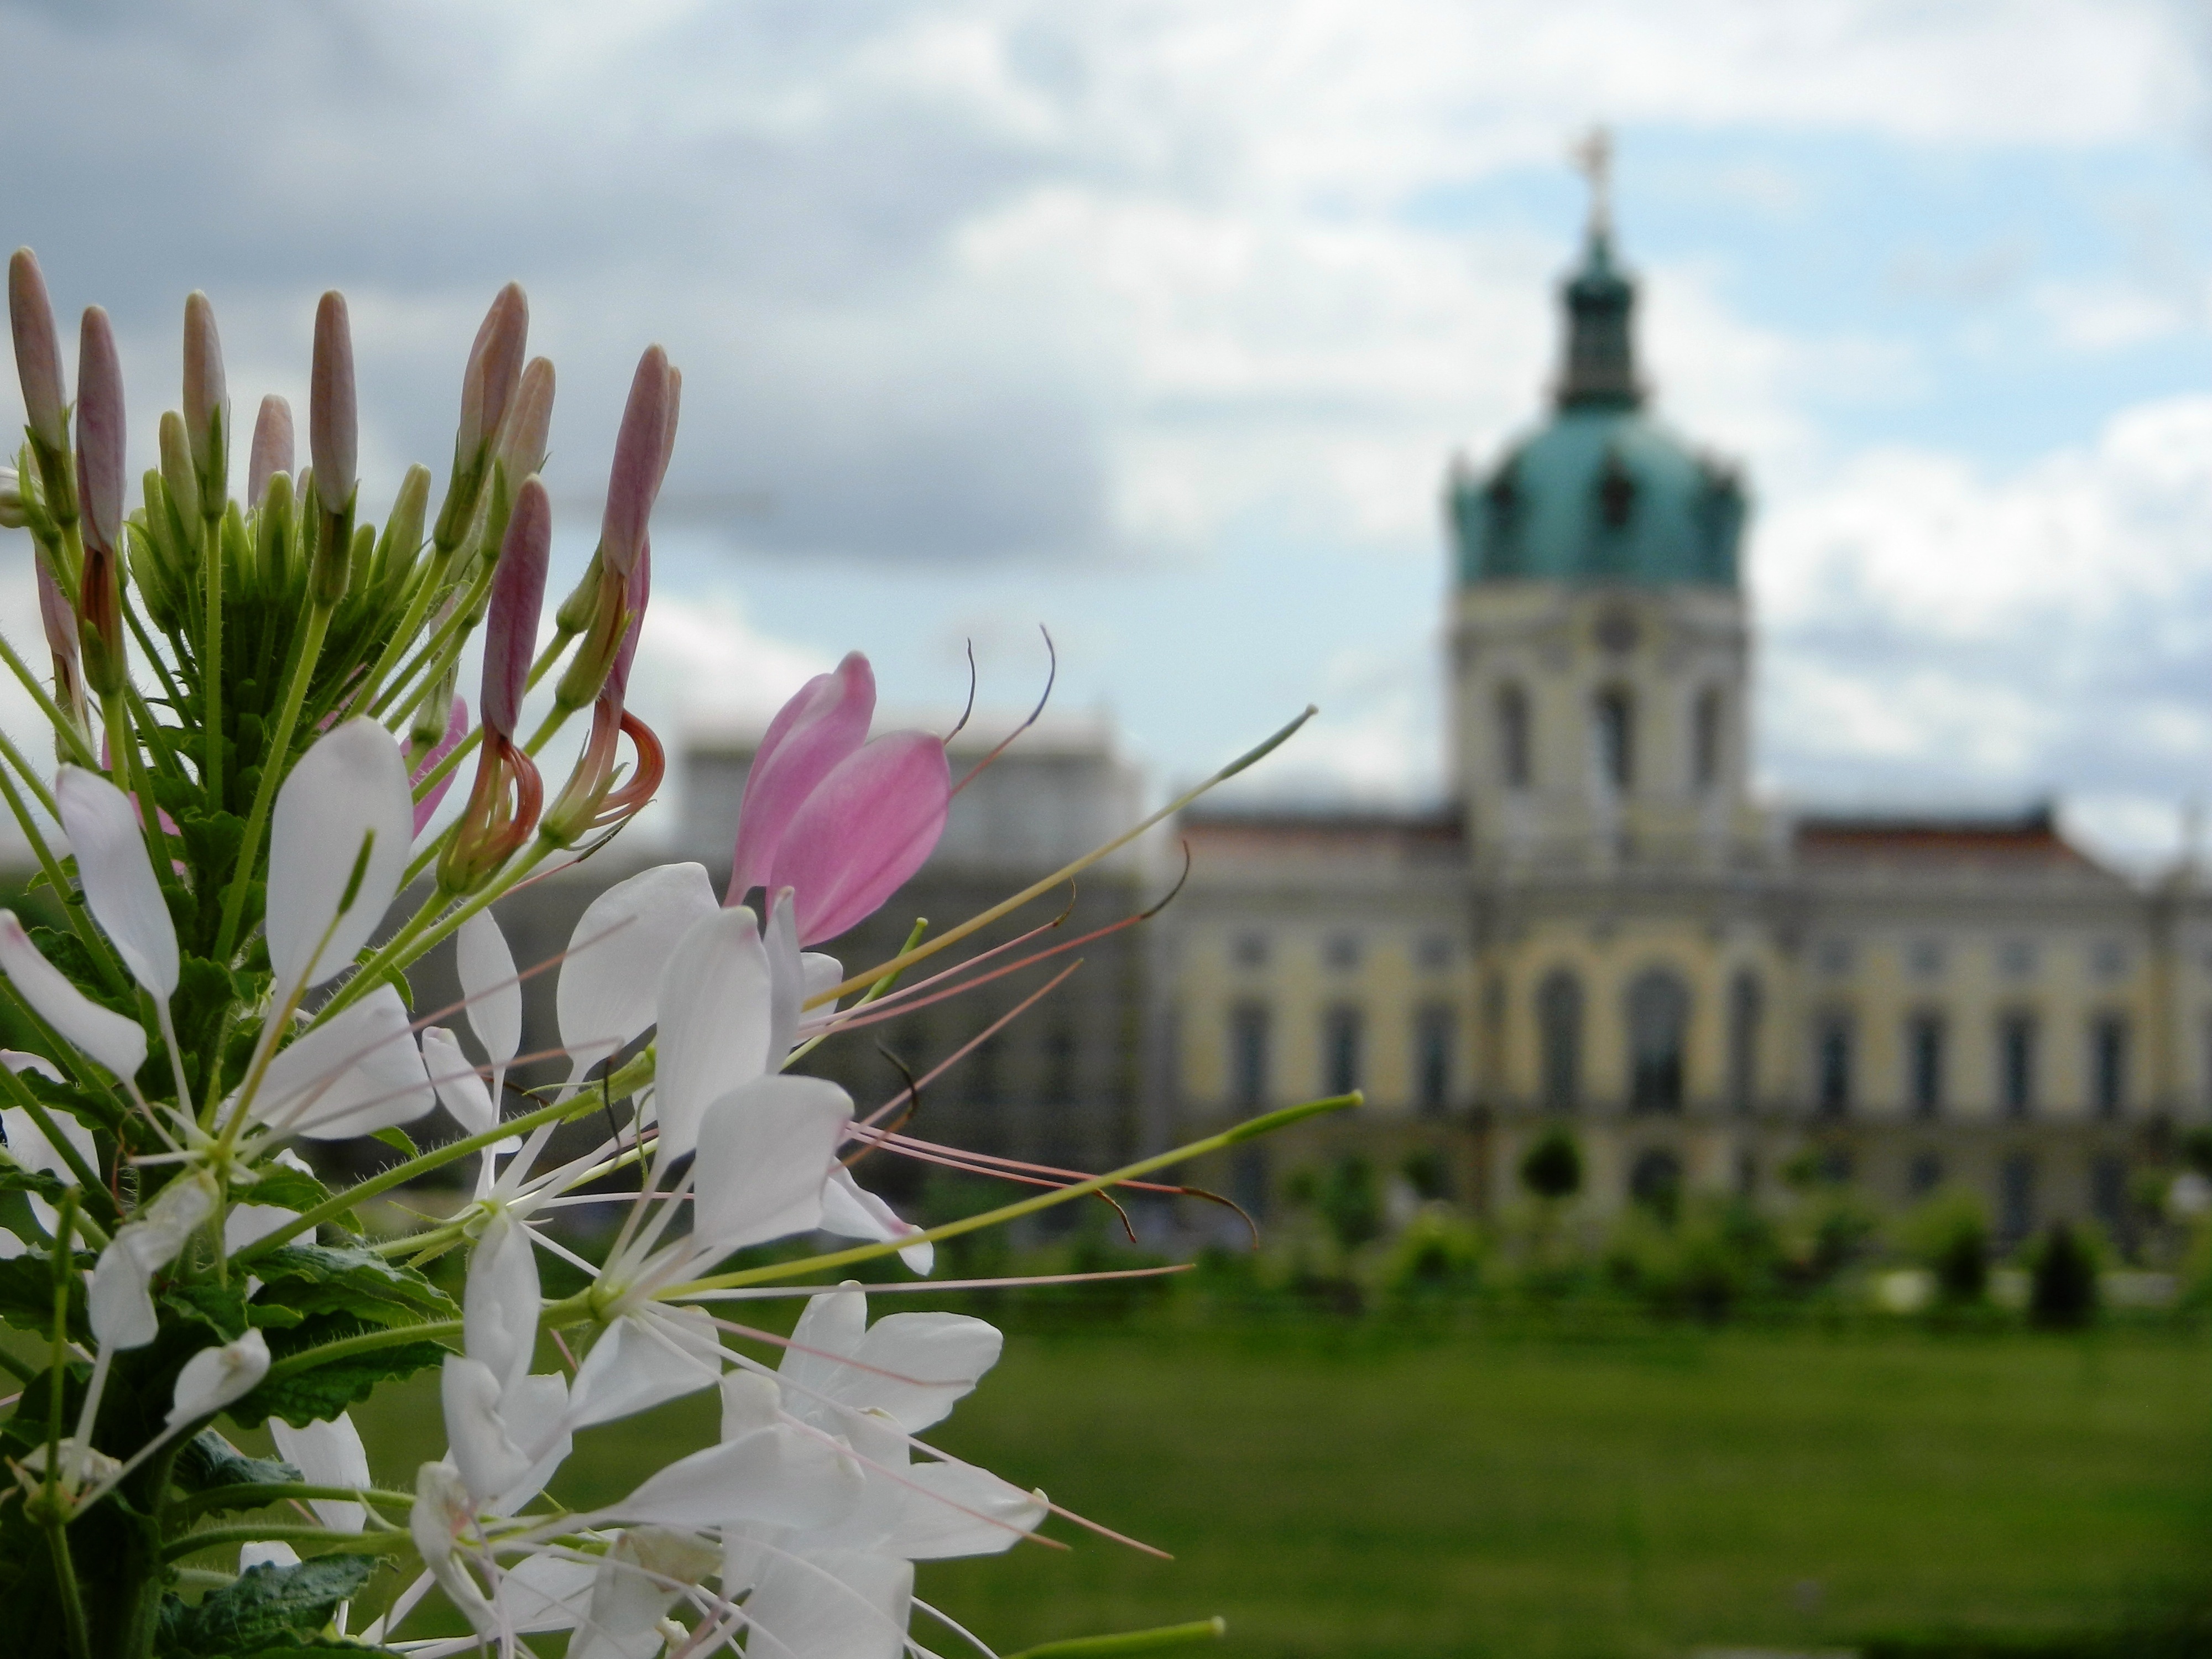
tree, nature, blossom, plant, sky, flower, bloom, monument, spring, macro, park, castle, botany, garden, tourism, flora, plants, flowers, towers, germany, blooms, the museum, charlottenburg, royal castle, the palace, the renaissance, woody plant